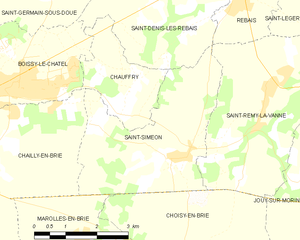
Carte des communes françaises Saint-Siméon